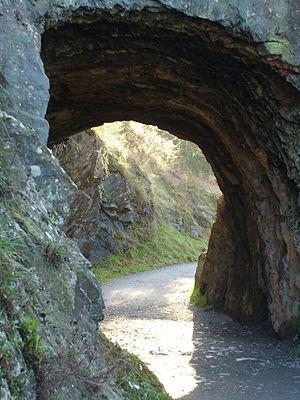
Tunnel au parc de la Garenne à Angers
L'étang Saint-Nicolas est un étang artificiel situé sur les communes d'Angers et d'Avrillé en Maine-et-Loire. L'étang est entouré d'espaces semi-naturels avec une alternance de parcs, forêts et de landes sèches. Les rives de l'étang sont classées parmi les sites et monuments naturels de caractère artistique, historique, scientifique, légendaire ou pittoresque par arrêté du ministre de l'Éducation nationale et des Beaux-Arts le 4 mai 1936.